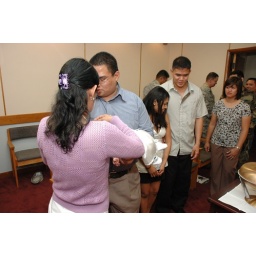
sign of cross by Abuela proxy from ninang Lesley